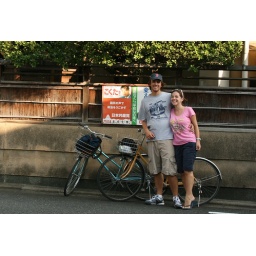
Jeff, Kate, and our two bikes on the street in Kyoto